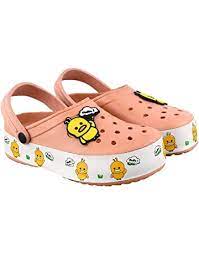
Label: Clog